Paul Lonyangata

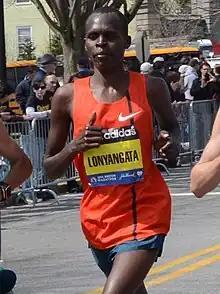
Lonyangata at the 2014 Boston Marathon

Paul Kipchumba Lonyangata (born 12 December 1992) is a Kenyan long-distance runner who specialises in road running events. He is a marathon runner with a personal best of 2:06:10 and has won marathons in Lisbon, Shanghai, Taipei and Paris. He was a bronze medallist at the World Junior Championships in Athletics in 2010.